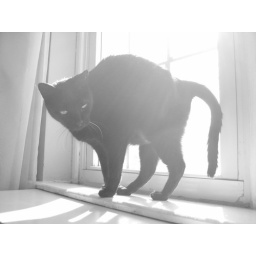
Baby BC, friend, in my bedroom window on a cold early spring Sunday. March 27, 2011